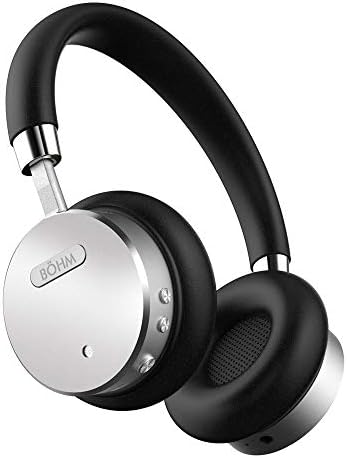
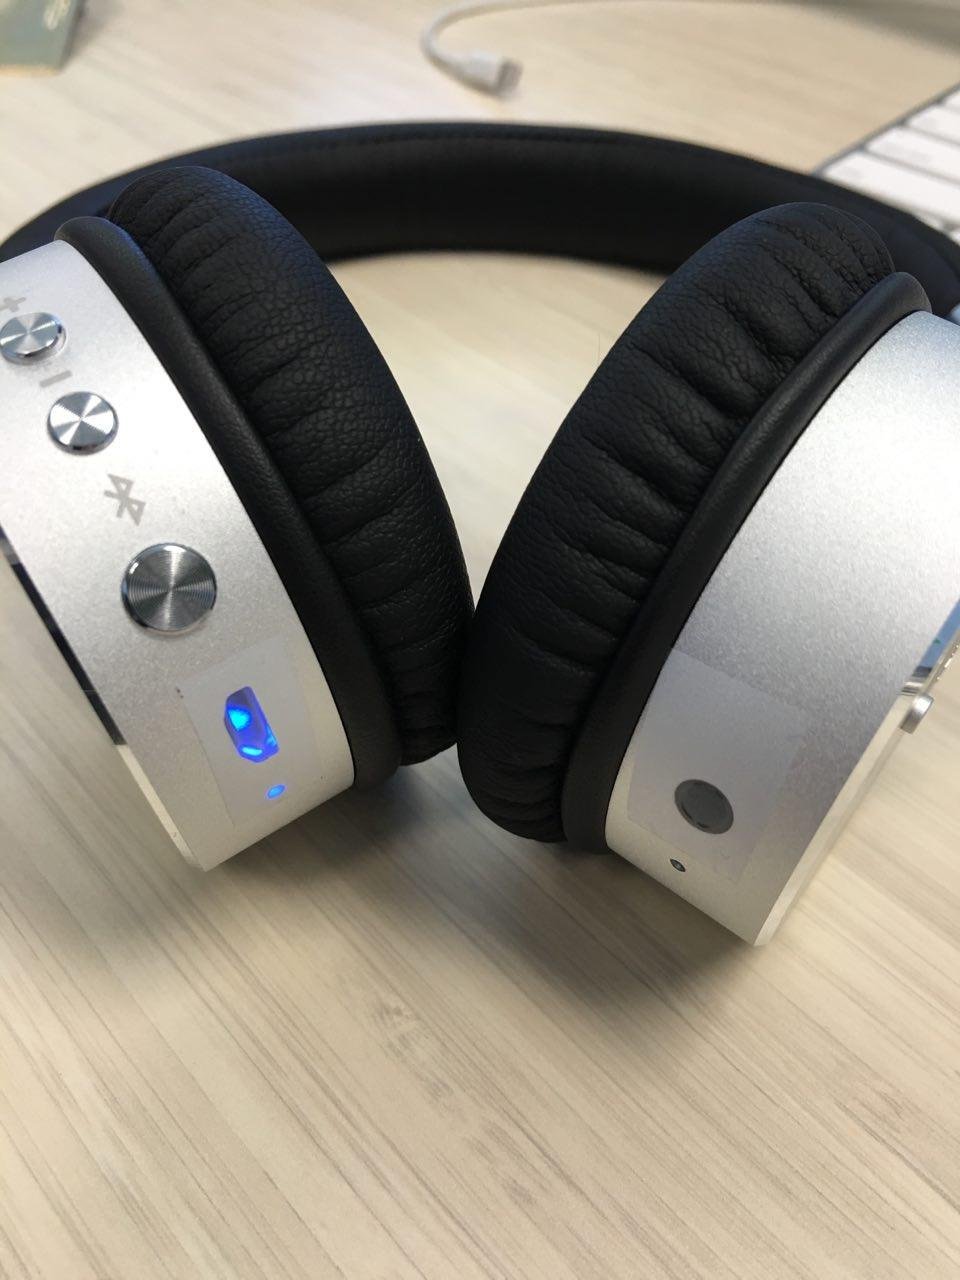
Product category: headphones
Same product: yes